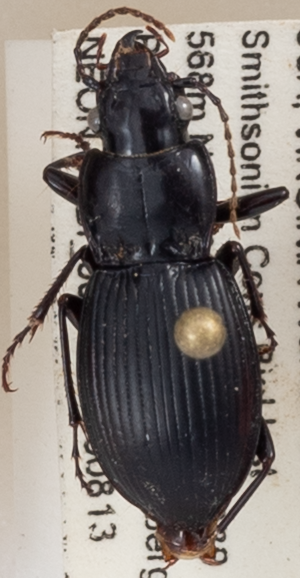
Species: Cyclotrachelus sigillatus
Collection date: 2020-08-13
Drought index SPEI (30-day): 0.77
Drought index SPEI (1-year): -0.704
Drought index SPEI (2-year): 1.28